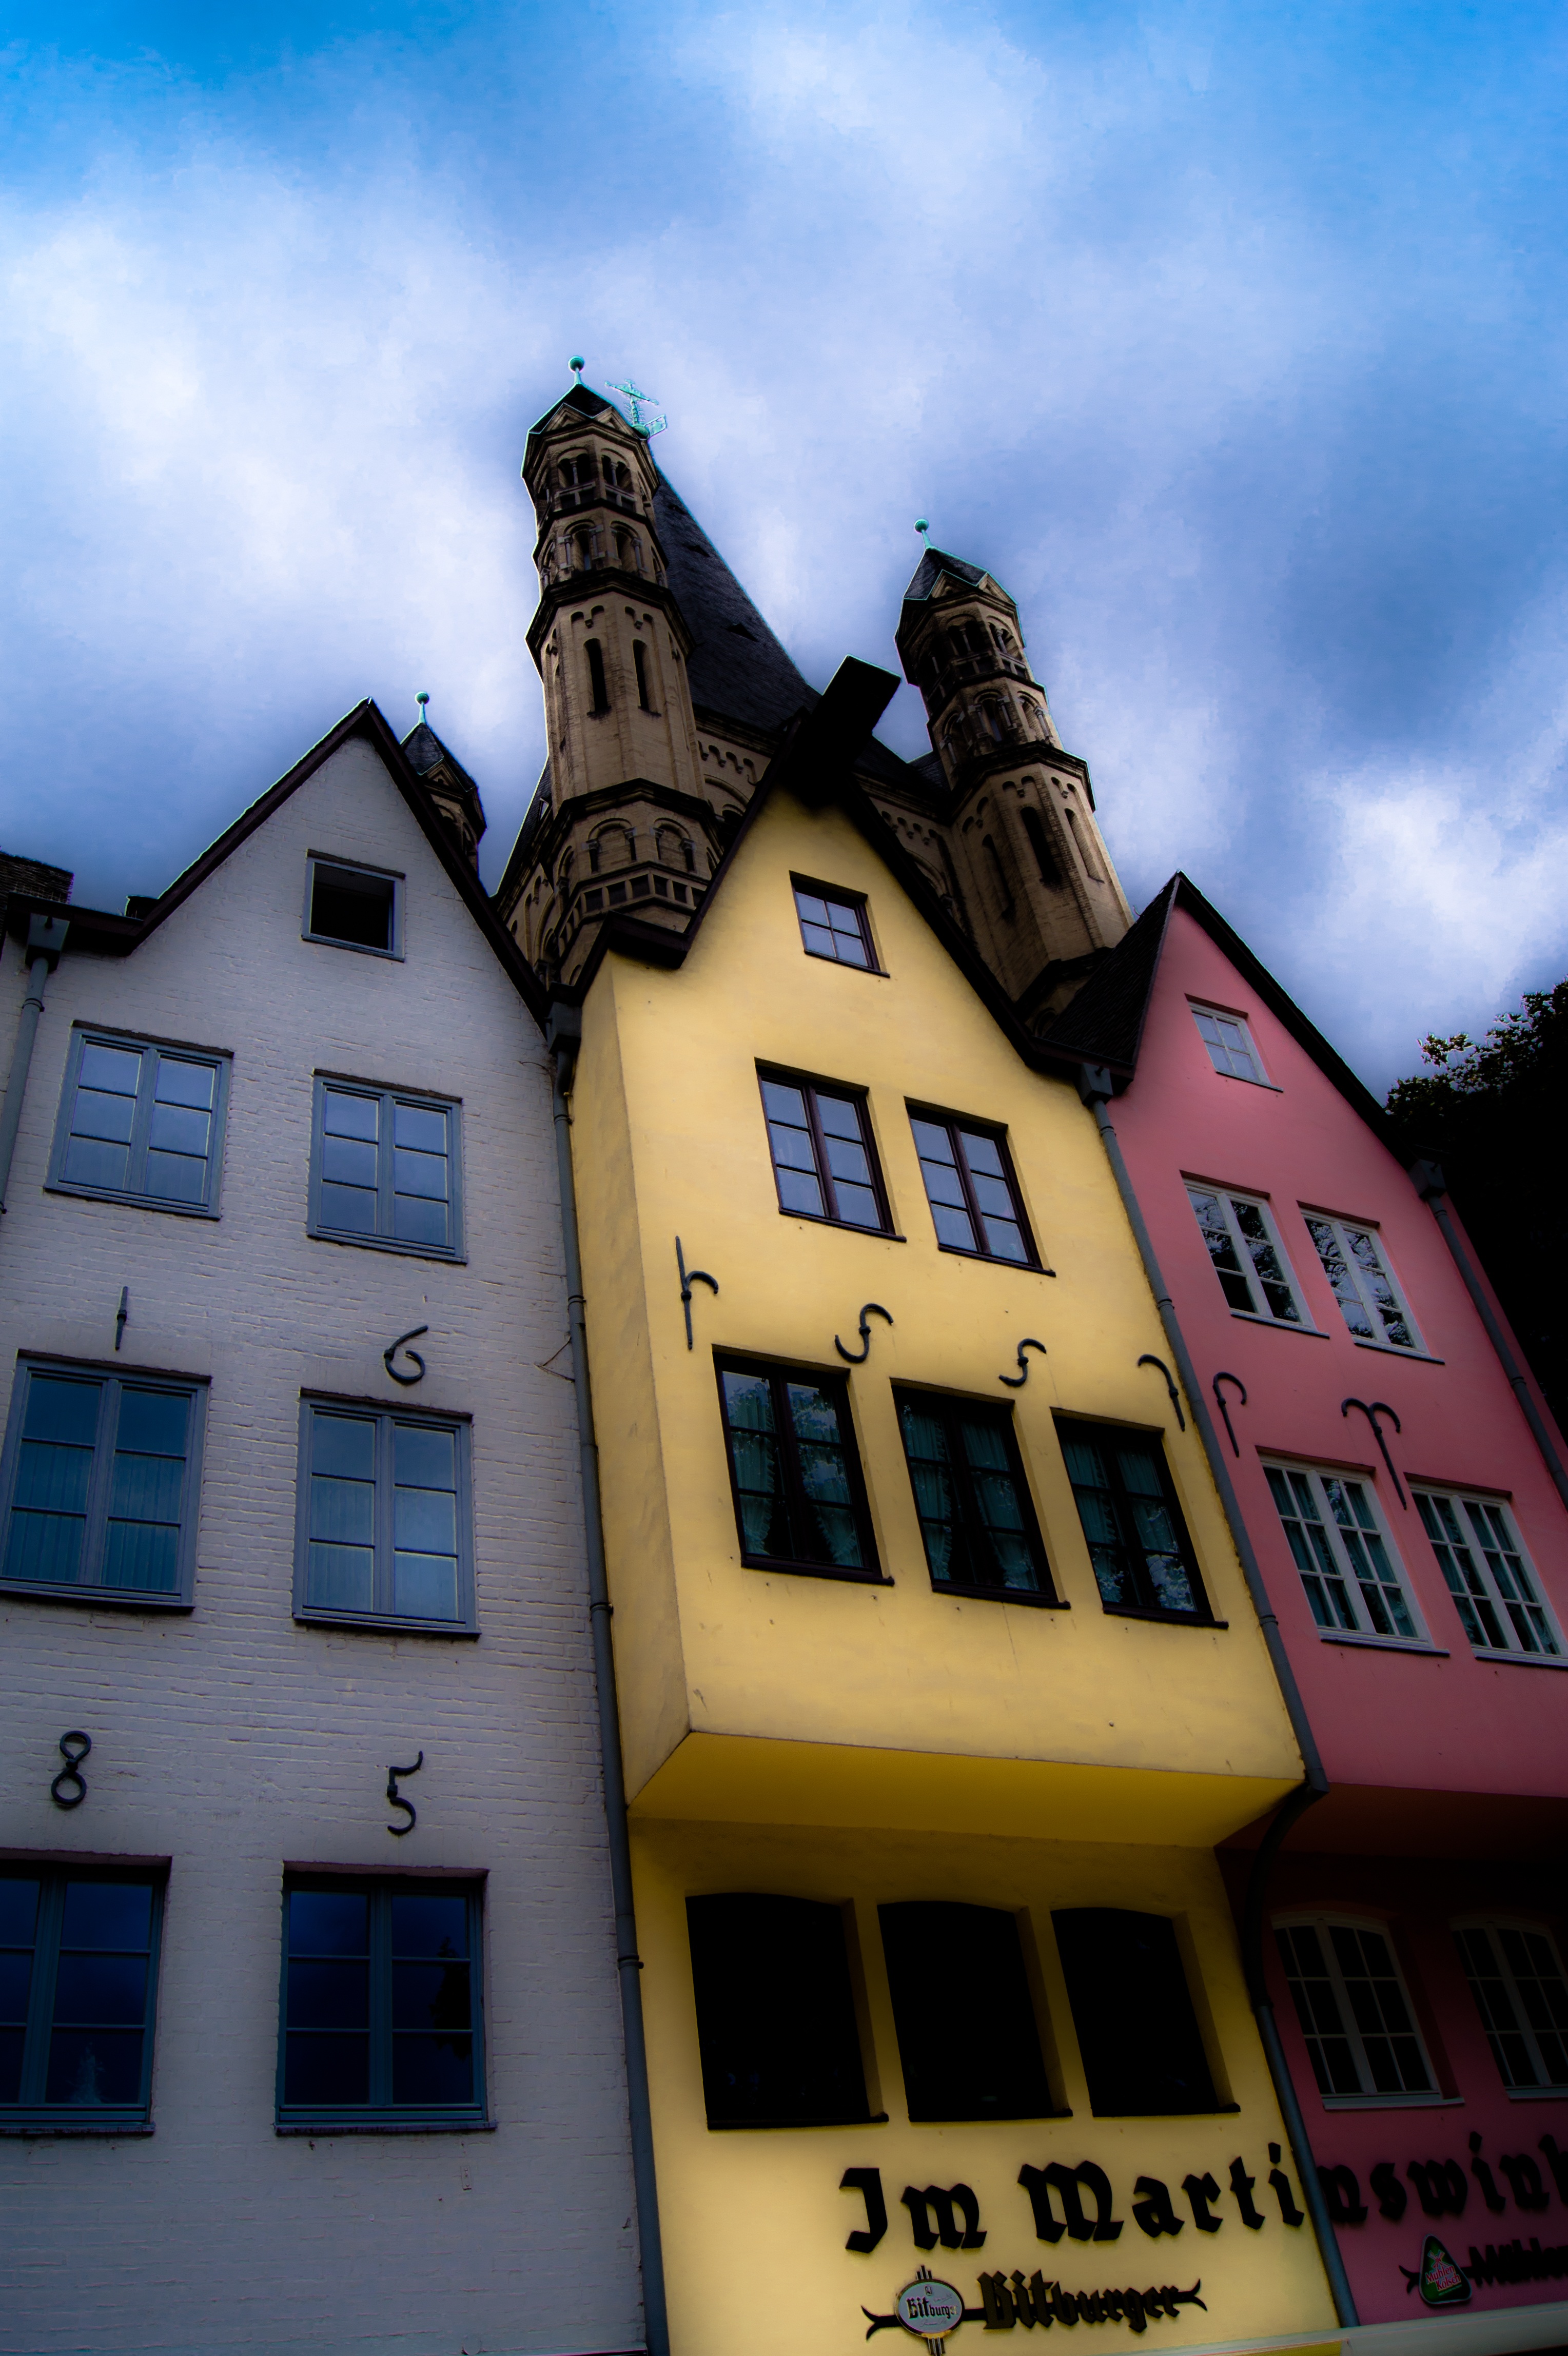
architecture, house, building, city, downtown, europe, construction, color, landmark, facade, blue, colors, buildings, houses, germany, shape, urban area